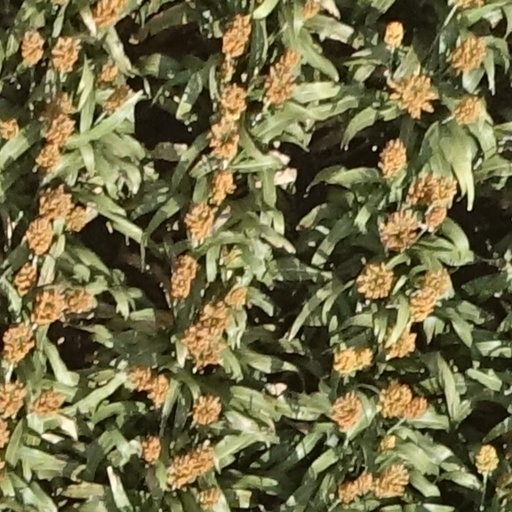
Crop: sorghum